Helsinki-Malmi Airport

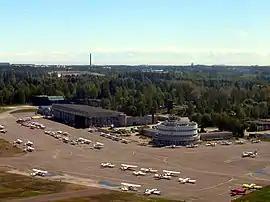
Airport field and terminal building

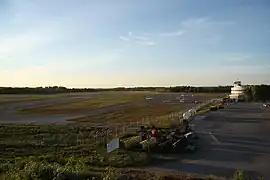
Runway 36 in the evening sun.

The closure of the airport was debated since about 2000, as the city of Helsinki needed the area for building housing for its growing population.